General Church of the New Jerusalem

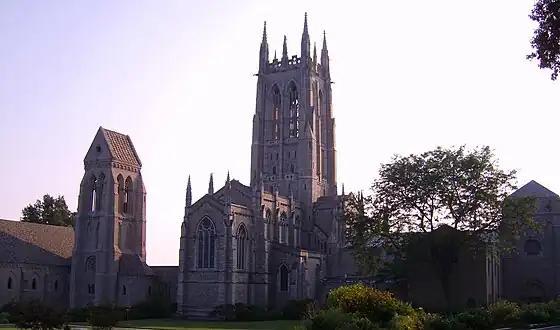
Bryn Athyn Cathedral

The General Church of the New Jerusalem (also referred to as the General Church or just simply the New Church) is an international church based in Bryn Athyn, Pennsylvania, and based on the Old Testament, the New Testament, and the theological works of Emanuel Swedenborg (often called "the Writings for the New Church" or just "the Writings"). The General Church of the New Jerusalem distinguishes itself from other Swedenborgian churches by teaching that the Writings for the New Church are the Heavenly Doctrine revealed by the Lord in His Second Coming and have authority equal to the Old and New Testaments. It is larger, newer, and more conservative than the Swedenborgian Church of North America.